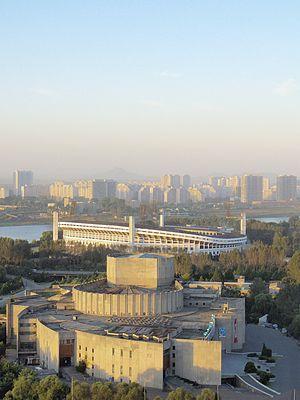
Le stade de Yanggakdo est un stade nord-coréen de football, situé dans la capitale Pyongyang.